Cahuzac affair

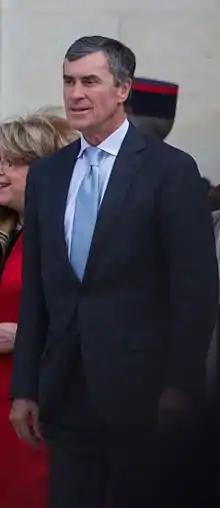
Jérôme Cahuzac at the French Presidential Inauguration. 15 May 2012.

On 19 March 2013 Jérôme Cahuzac resigned as a minister in charge of fighting against tax fraud due to tax fraud allegations. He later admitted that he had held a secret foreign bank account for about 20 years. As a consequence, he was officially excluded as a member of the Socialist Party. The release of the Panama Papers confirmed that Cahuzac owned a Seychelles company named Cerman Group Limited, incorporated in 2009, whose director and shareholder were from other offshore companies. Jérôme Cahuzac was sentenced to three years in prison and five years of ineligibility on 8 December 2016.